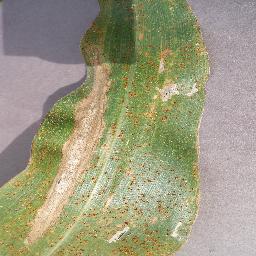
Label: Corn___Northern_Leaf_Blight